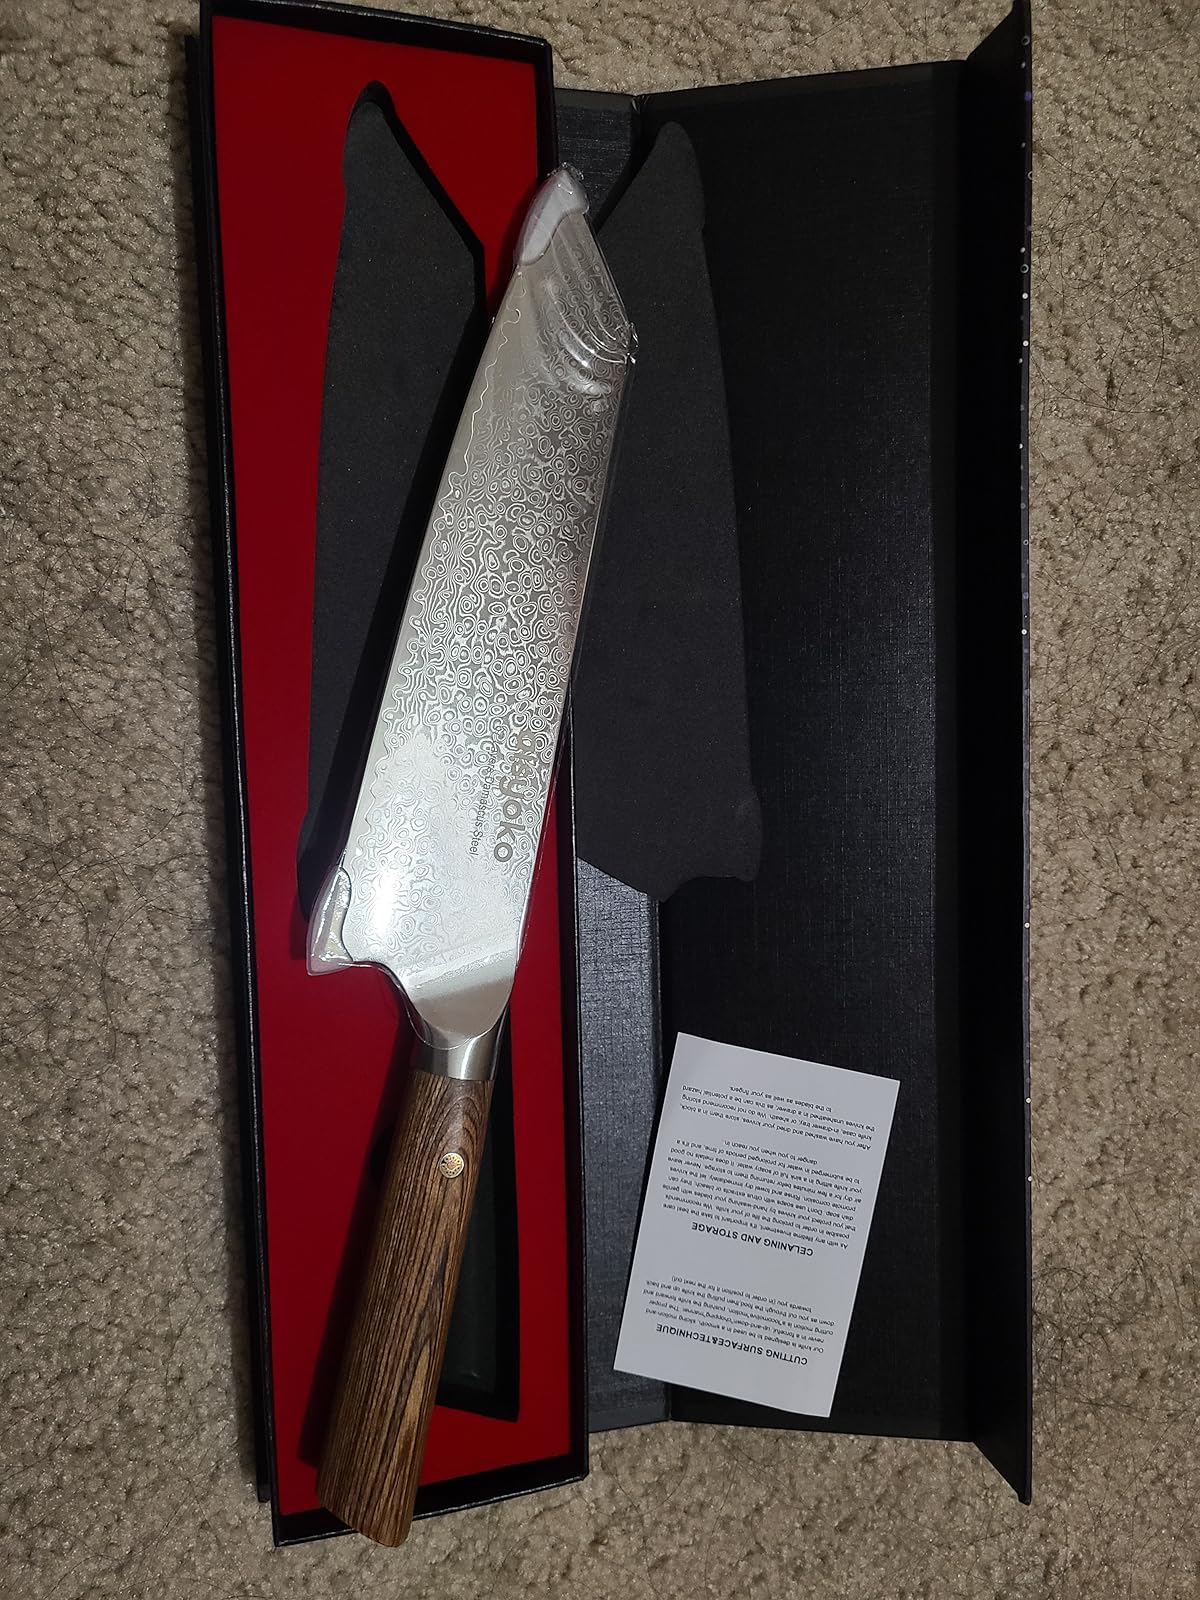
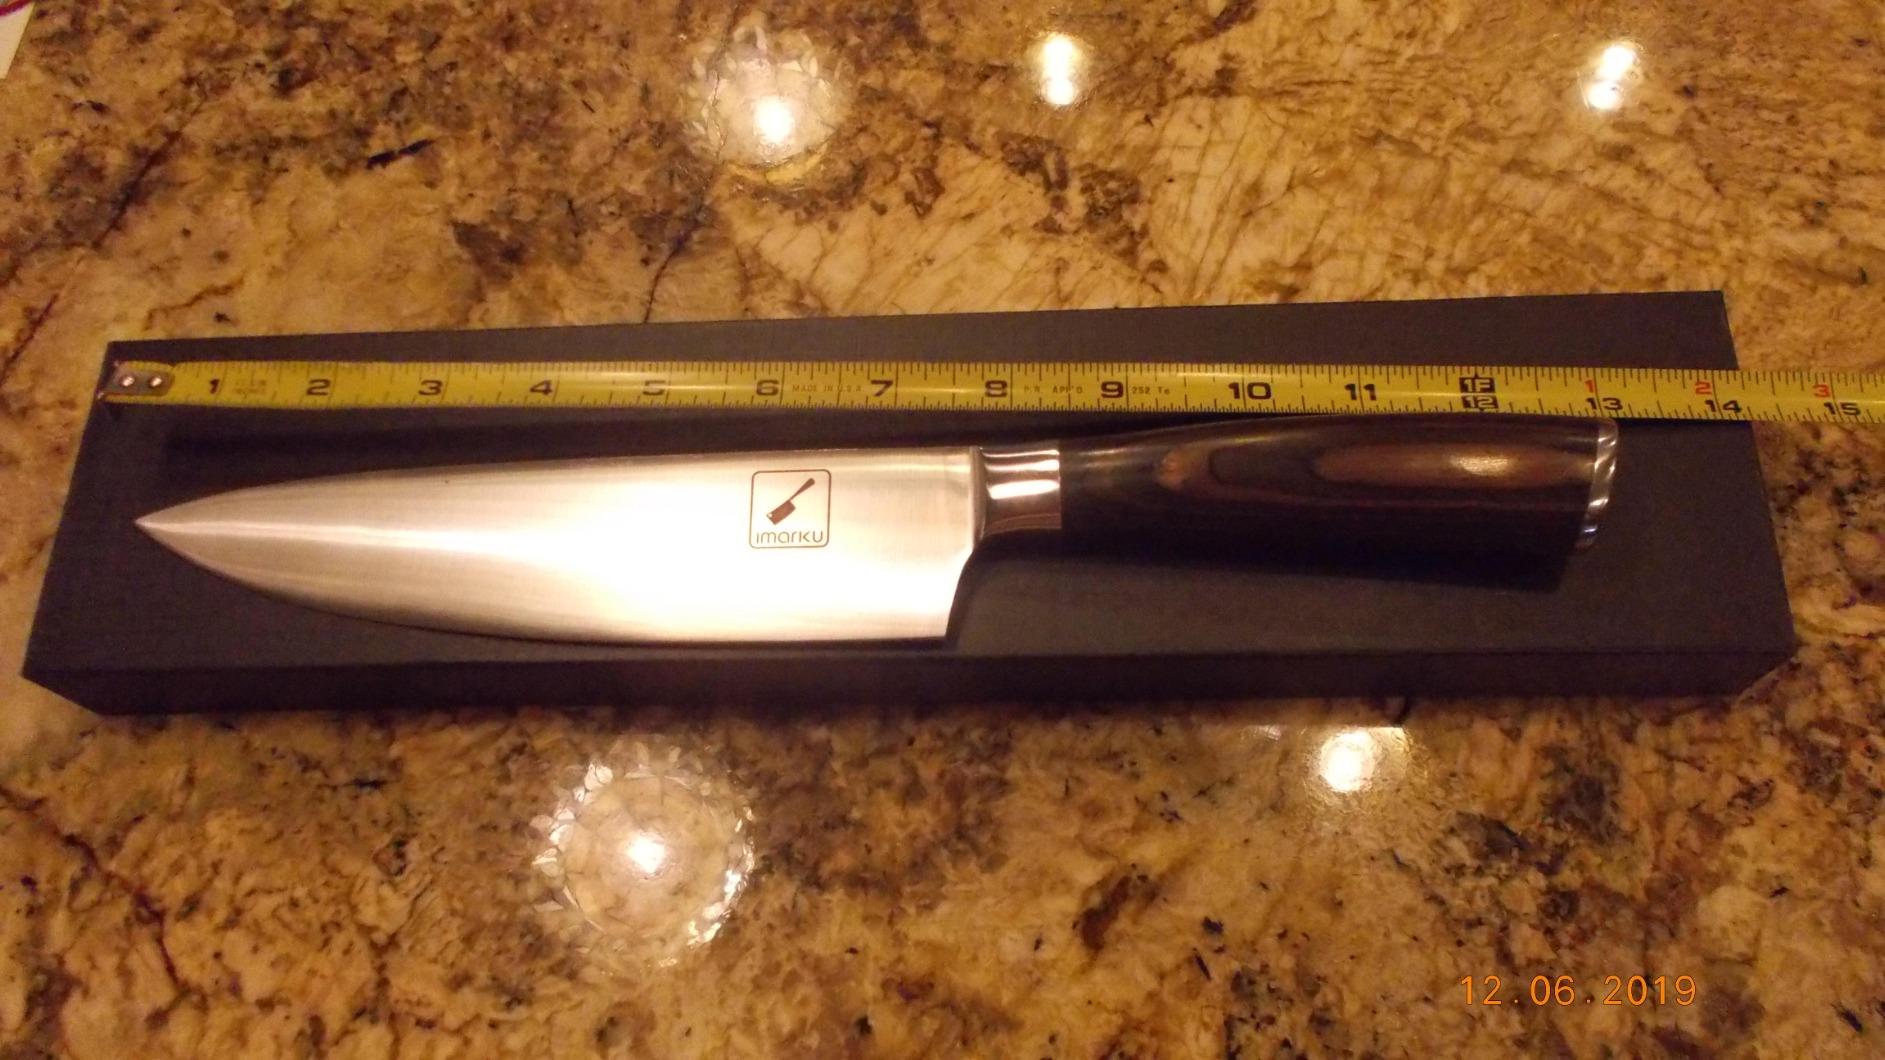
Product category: items_knife
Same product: no